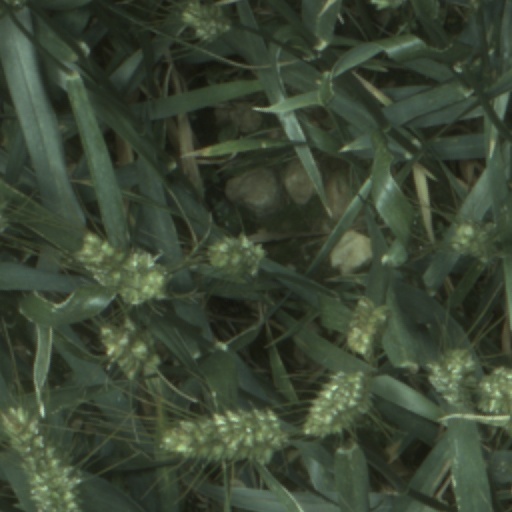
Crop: wheat